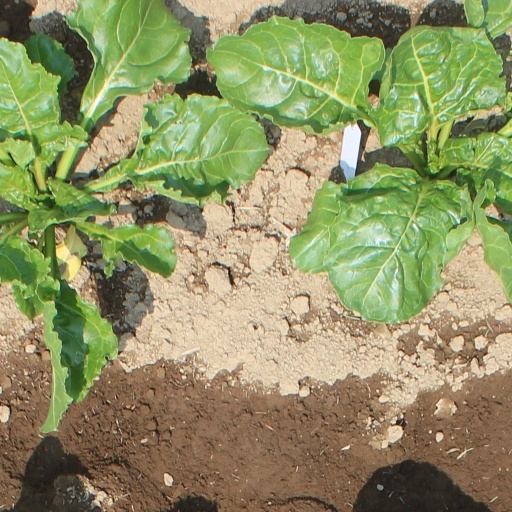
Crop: sugar beet